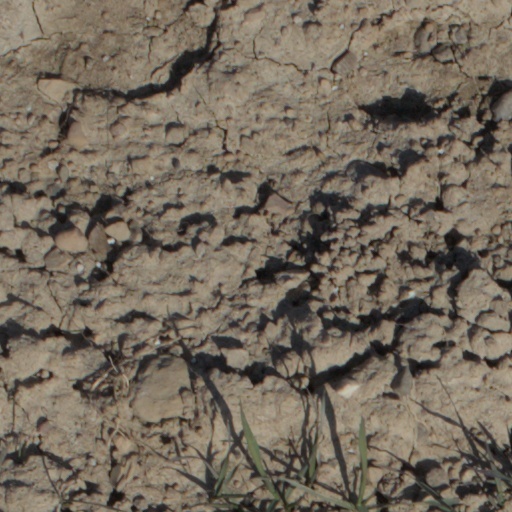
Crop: wheat